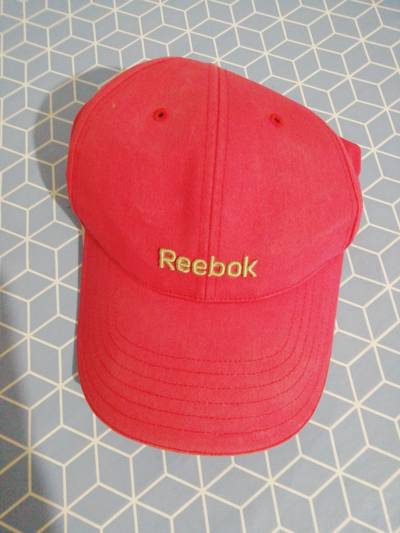
Waste category: clothes